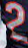
Number: 2